Scheimpflug principle

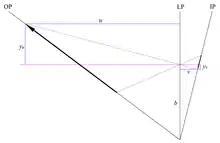
Figure 6. Object plane inclined to the lens plane

The region of sharpness can also be made very small by using large tilt and a small "f"-number. For example, with 8° tilt on a 90 mm lens for a small-format camera, the total vertical DoF at the hyperfocal distance is approximately